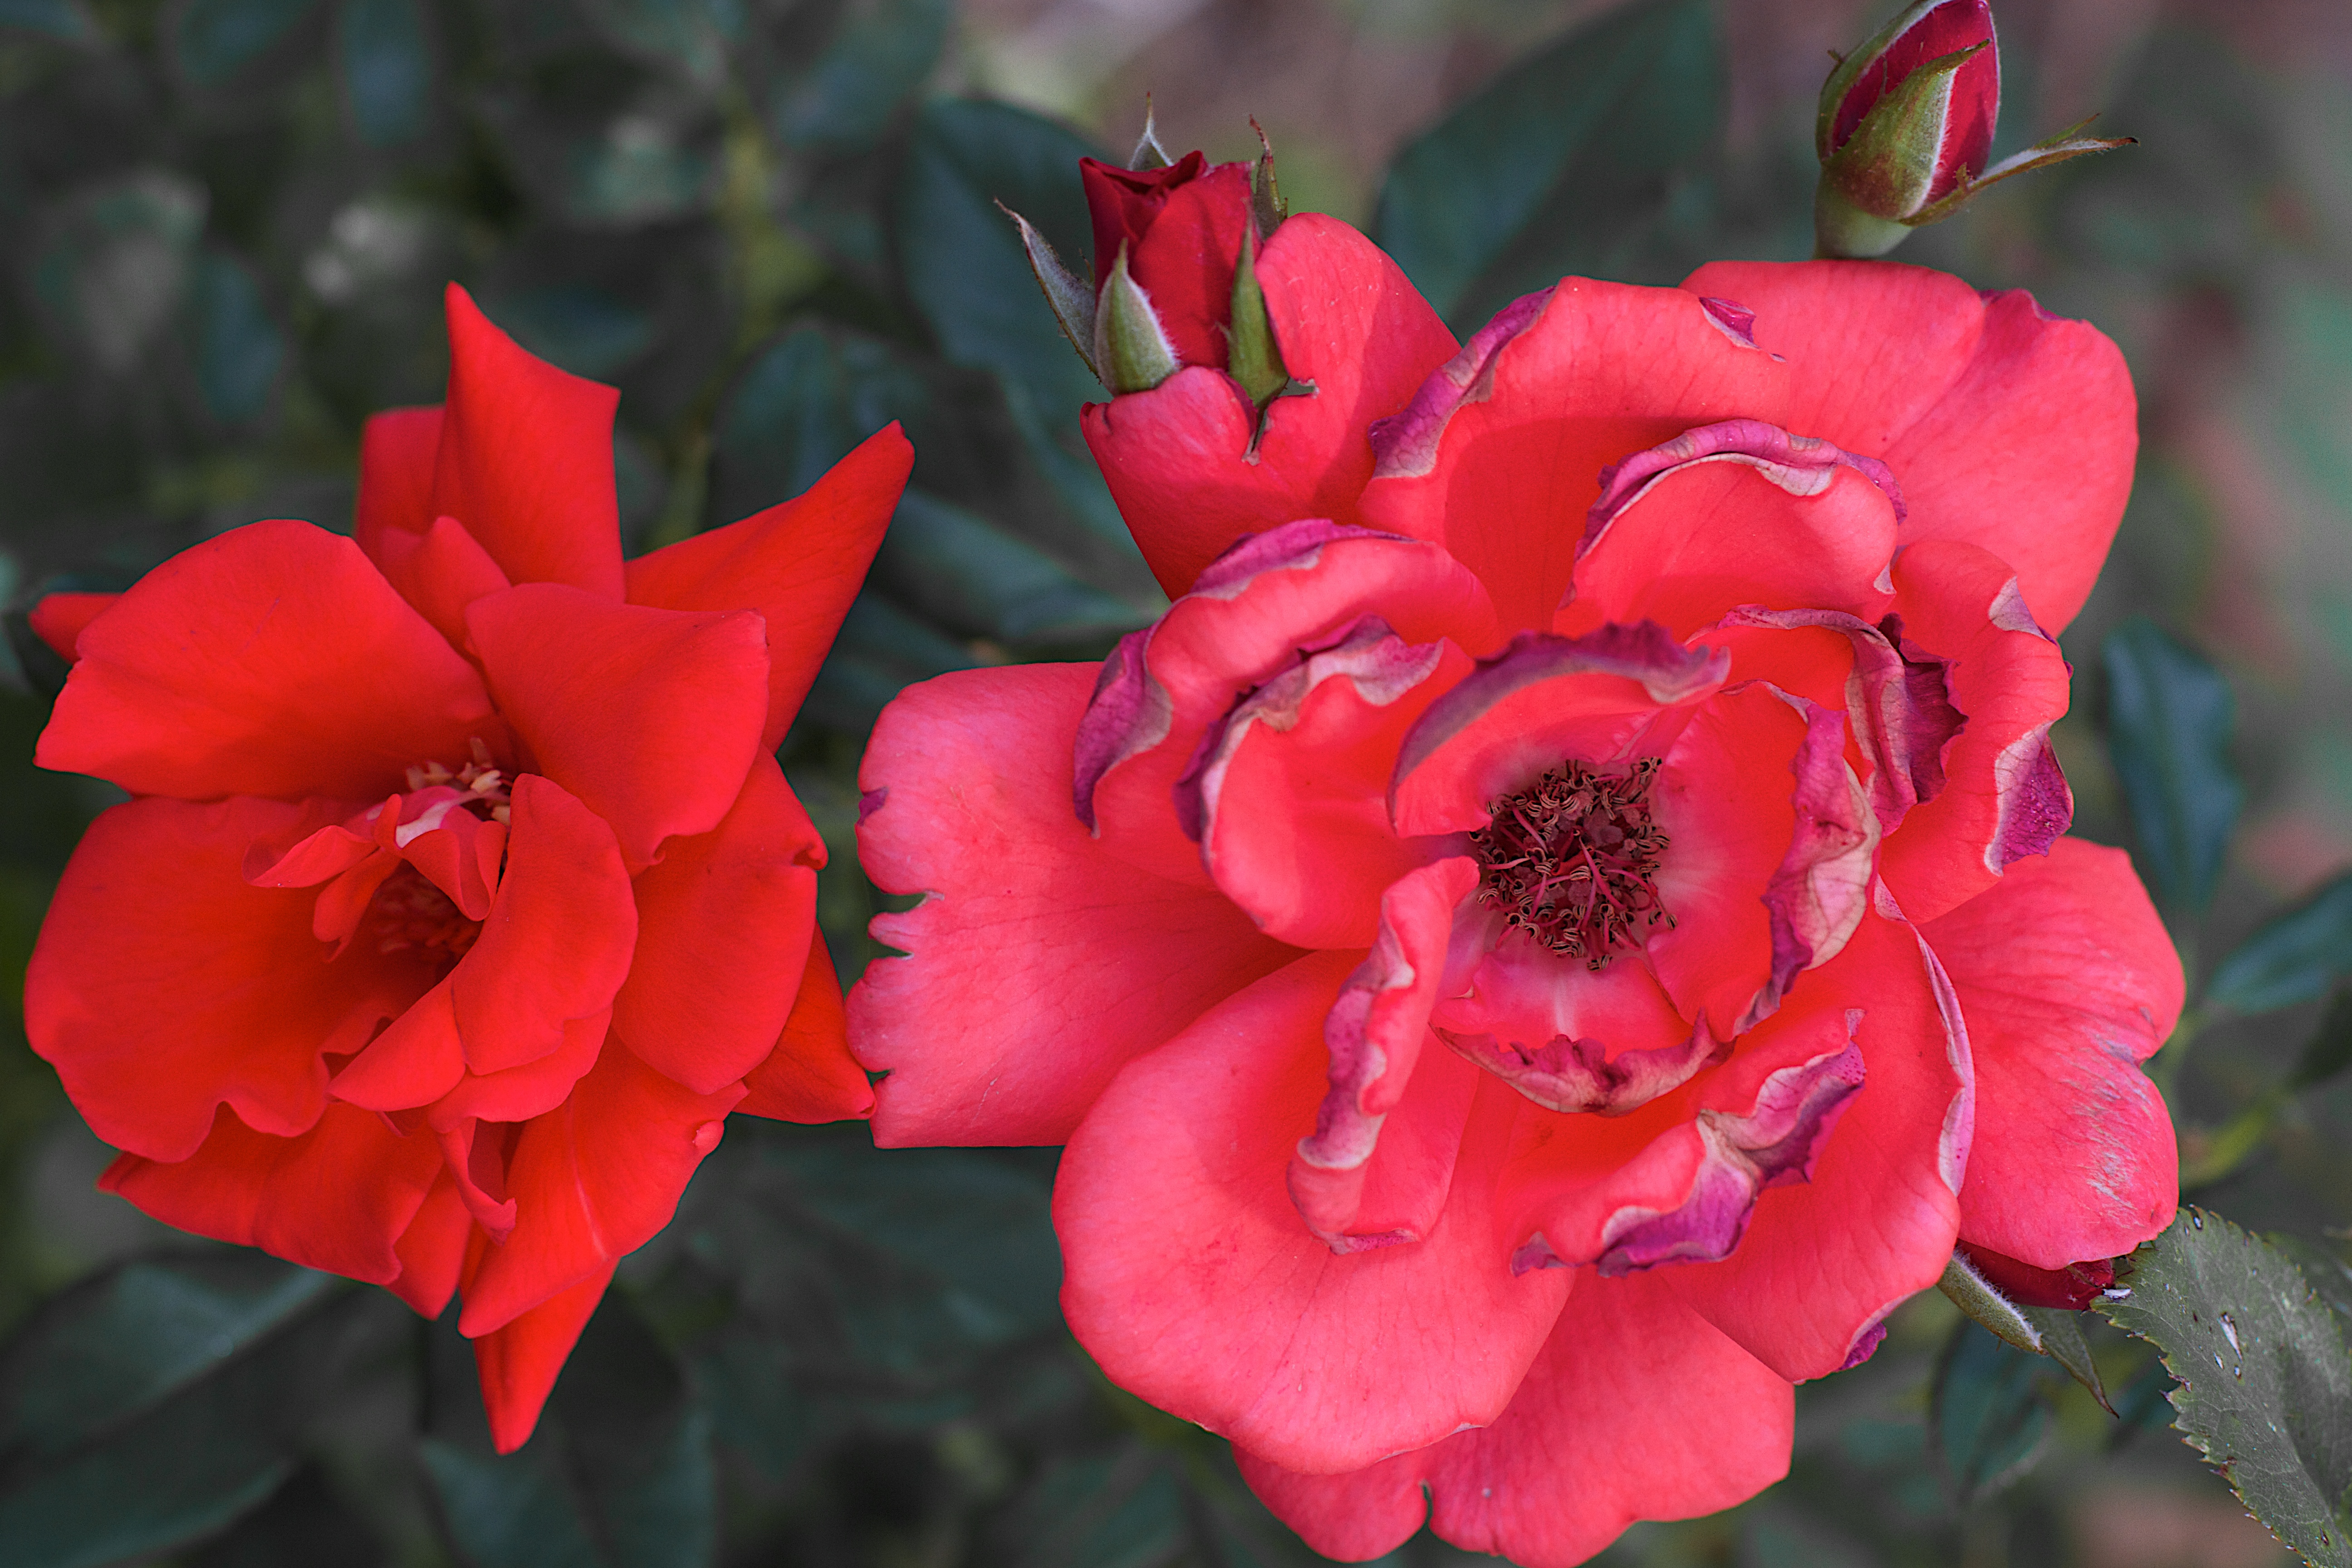
plant, flower, petal, rose, red, botany, flora, floribunda, macro photography, flowering plant, garden roses, rose family, land plant